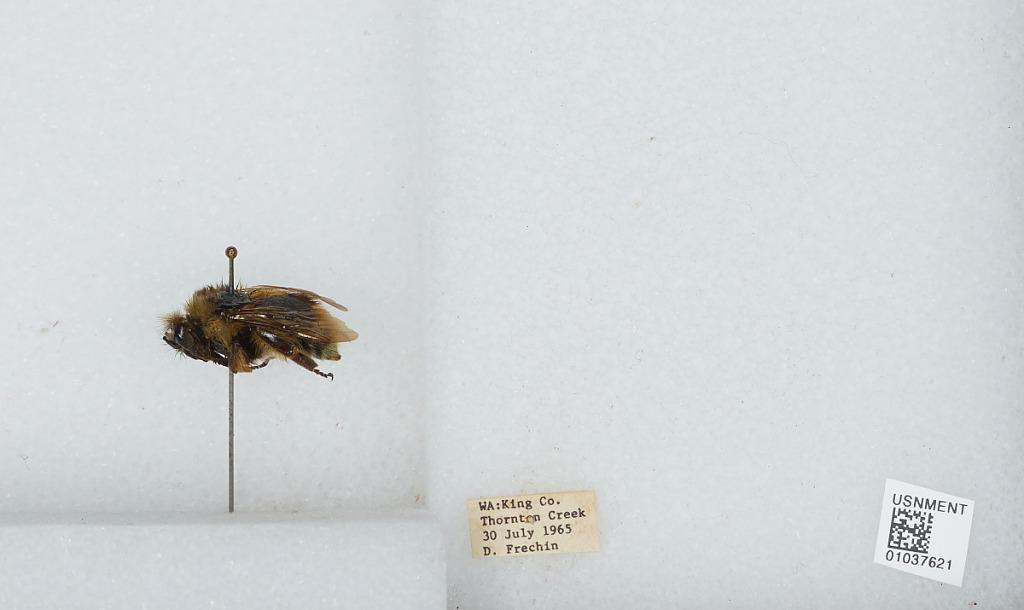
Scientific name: Bombus (Pyrobombus) mixtus Cresson
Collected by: D. Frechin
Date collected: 1965-7-30
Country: United States
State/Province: Washington
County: King
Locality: Thornton Creek
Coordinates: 47.7031, -122.309